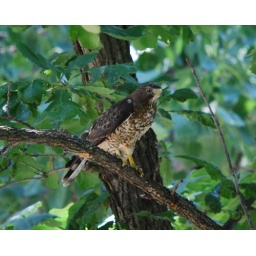
Shot in a tree across the street from our home